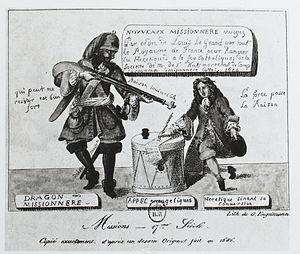
Le dragon missionnaire. Le dragon menace un hérétique (protestant) avec un fusil. «